Conan (2007 video game)

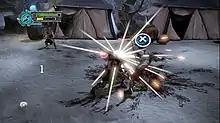
A button to initiate a counterattack is shown on pressing the block button at the correct moment.

Conan starts each level with his default one-handed sword, and can pick up shields and other weapons to switch between three styles of attack: fighting with a one-handed weapon, a two-handed weapon, or a weapon in each hand. Each style features several attacks with names like "Cimmerian Charge" and "Black River Rage". The barbarian can change or stop his attacks at any time, creating many options in combat. When Conan lands a sequence of successive hits on his enemies, he activates his Song of Death, which increases the damage of his attacks for a short time. For defense, Conan can roll under enemy attacks or block them. If the player presses the block button just when an enemy is about to hit the barbarian, an image of a controller button appears on the screen. Pressing the button shown will make Conan execute a gory counterattack, which instantly kills the enemy. Other methods to kill enemies include grabbing and throwing them against other objects, such as spikes and other enemies, or over cliffs.